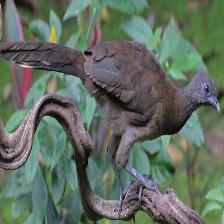
Species: GREY HEADED CHACHALACA
Scientific name: ORTALIS CINEREICEPS